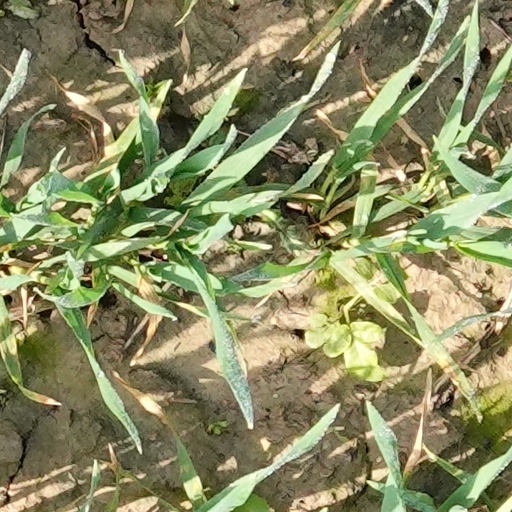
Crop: wheat